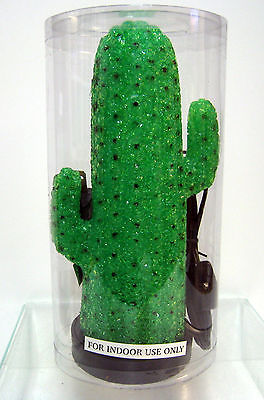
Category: lamp